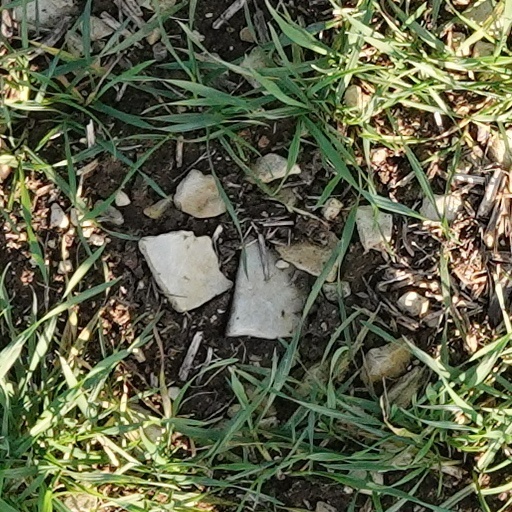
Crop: wheat